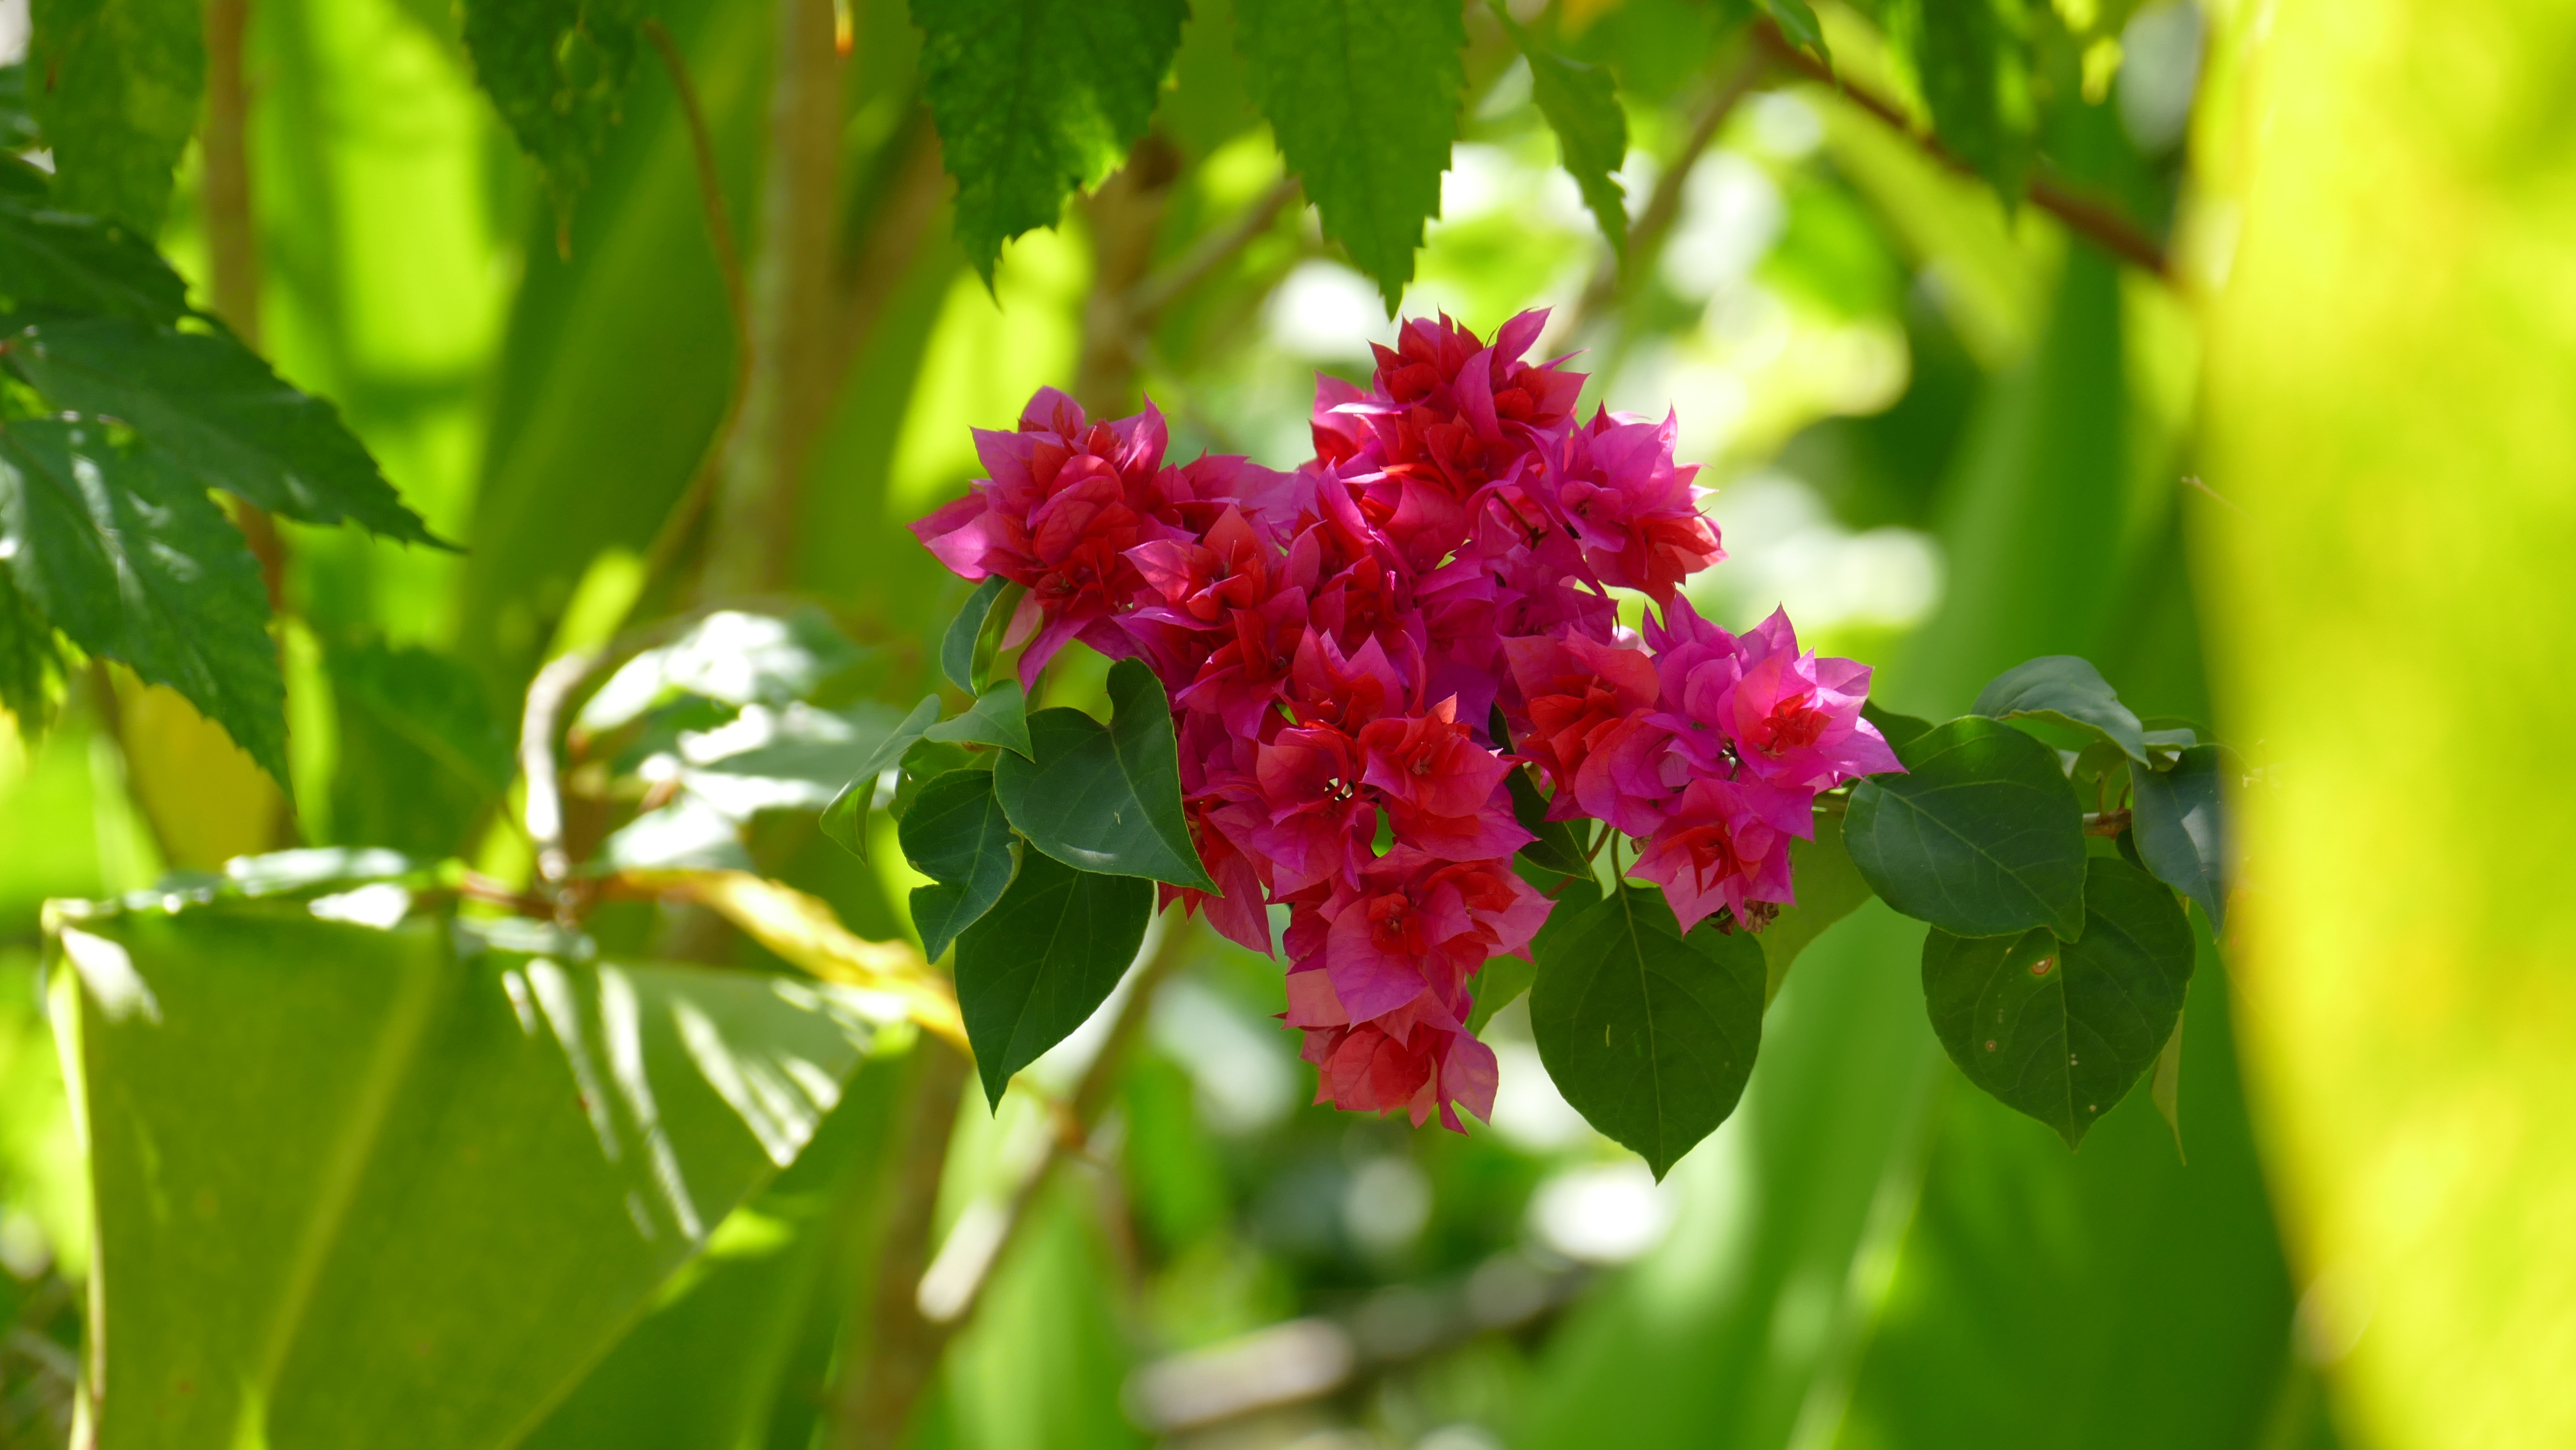
nature, blossom, light, plant, sun, meadow, flower, bloom, summer, bush, green, red, asia, botany, garden, pink, close, flora, wildflower, flowers, shrub, violet, shrubs, beautiful, exotic, magenta, macro photography, ornamental plant, flowering plant, flowering shrub, violet green, land plant